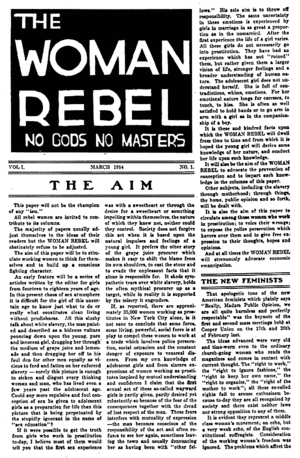
Margaret Higgins Sanger est une militante américaine qui lutta pour la contraception et la liberté d'expression, ce qui l'amena à fonder l'American Birth Control League, qui devient le planning familial américain sous le nom de Planned Parenthood. Initialement reçues avec beaucoup de résistances, ses idées qu'une femme puisse décider de quand et comment elle serait enceinte, gagnèrent peu à peu de l'audience, tant dans le public qu'auprès des tribunaux. Margaret Sanger a été un élément fondateur dans l'accès à la contraception et au contrôle des naissances. Sa défense de l'eugénisme négatif en fait une personnalité controversée.